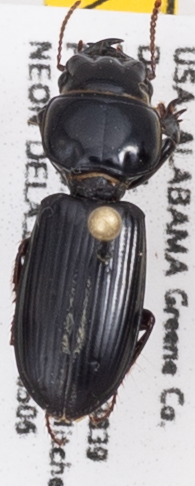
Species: Scarites subterraneus
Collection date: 2019-05-06
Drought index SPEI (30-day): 1.098
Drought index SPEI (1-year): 1.16
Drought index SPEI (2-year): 2.09